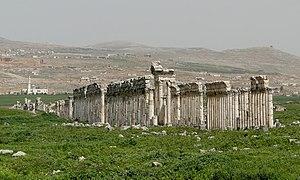
Vue de Apamée, en Syrie
Apamée, actuel Qal`at al-Madhīq est un site archéologique en Syrie, située près de l'Oronte, à 55 km au nord-ouest de Hama.
Jean le Solitaire, dit aussi Jean d'Apamée, Johannes apamensis, est un théologien, ascète et auteur mystique syrien, de religion chrétienne, ayant vécu au Vᵉ siècle.
Cet article recense les sites historiques inscrits par l'UNESCO au patrimoine mondial en Syrie.